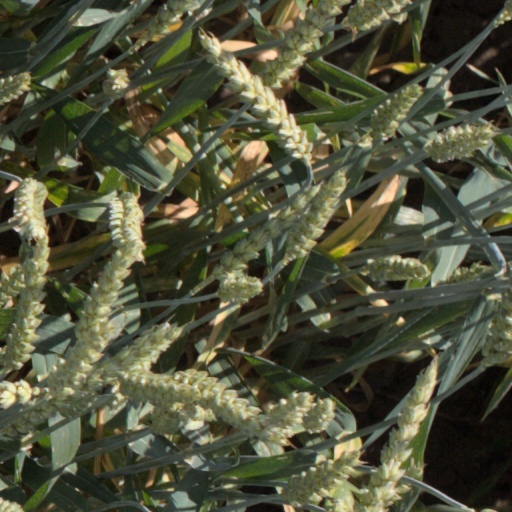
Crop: wheat